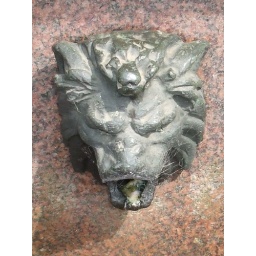
On old water fountain in the main street in cardross